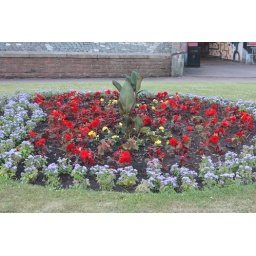
one of a few flower beds in the center of hardwick circus roundabout